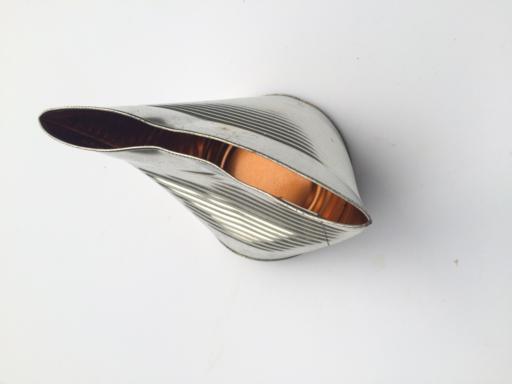
Waste category: metal